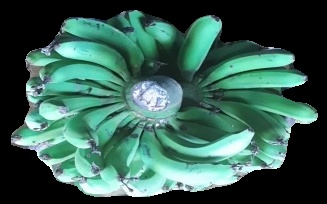
Variety: pachbale
Grade: grade1